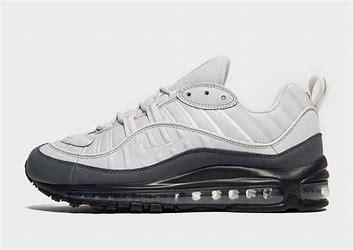
Brand: Nike
Model: Air Max 98